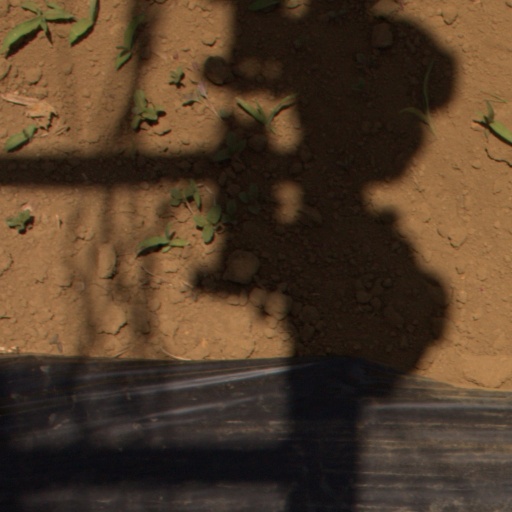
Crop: Jerusalem artichoke